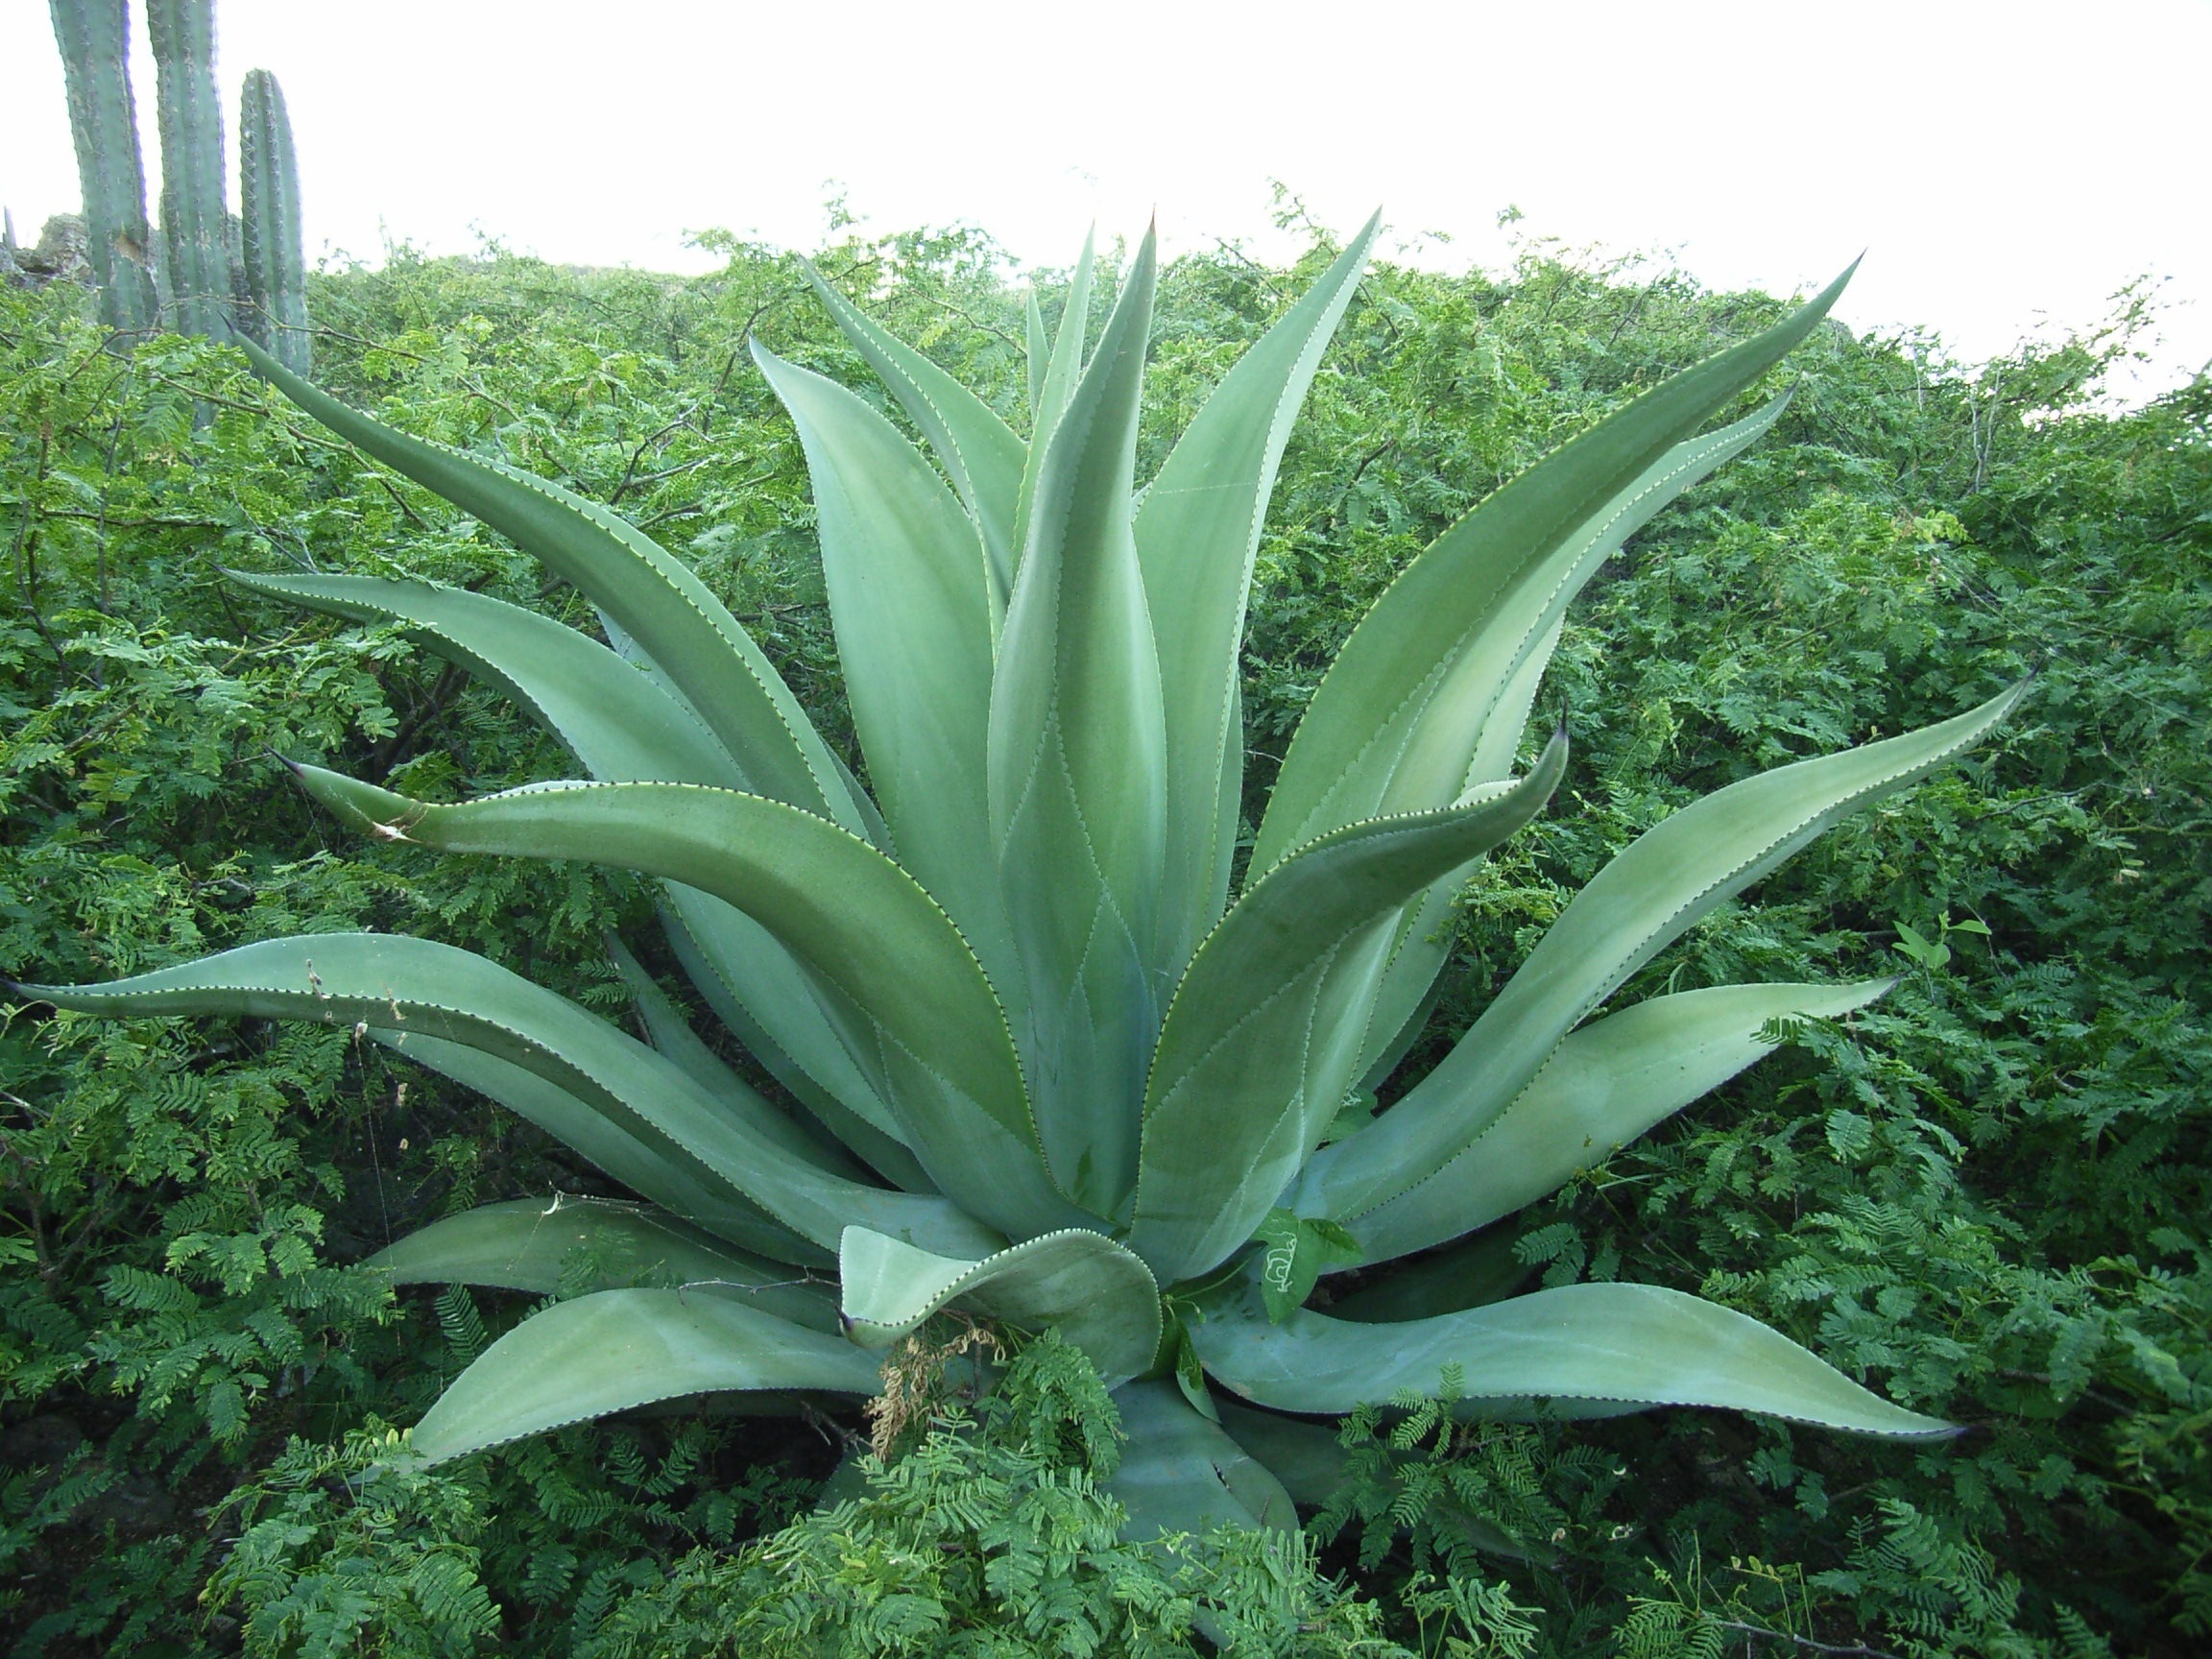
cactus, plant, flower, live, green, produce, botany, agave, tropics, flowering plant, land plant, agave azul